Peter Cook (architect)

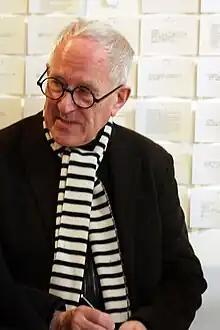
Cook in 2010

Sir Peter Cook (born 22 October 1936) is an English architect, lecturer and writer on architectural subjects. He was a founder of Archigram, and was knighted in 2007 by Elizabeth II for his services to architecture and teaching. He is also a Royal Academician and a Commandeur de l'Ordre des Arts et des Lettres of the French Republic. His achievements with Archigram were recognised by the Royal Institute of British Architects in 2004, when the group was awarded the Royal Gold Medal.